Mass media

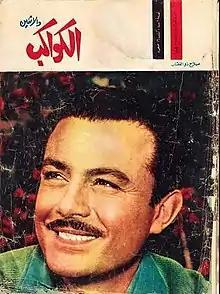
Egyptian movie star Salah Zulfikar on the cover of Al-Kawakeb magazine, March 1961, an example of mass media

Mass media organisations or mass media companies that control these technologies include movie studios, publishing companies, and radio and television stations (the latter are also sometimes known as mass media networks); they often form media conglomerates.